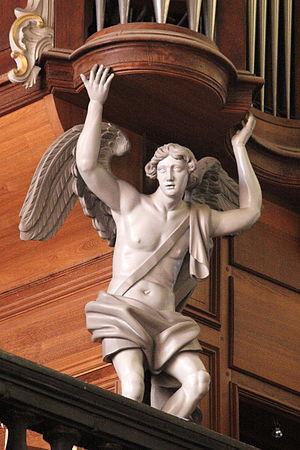
Église Notre-Dame du Sablon, Bruxelles, Belgique. Détail du buffet restauré de l'orgue de Goynaut